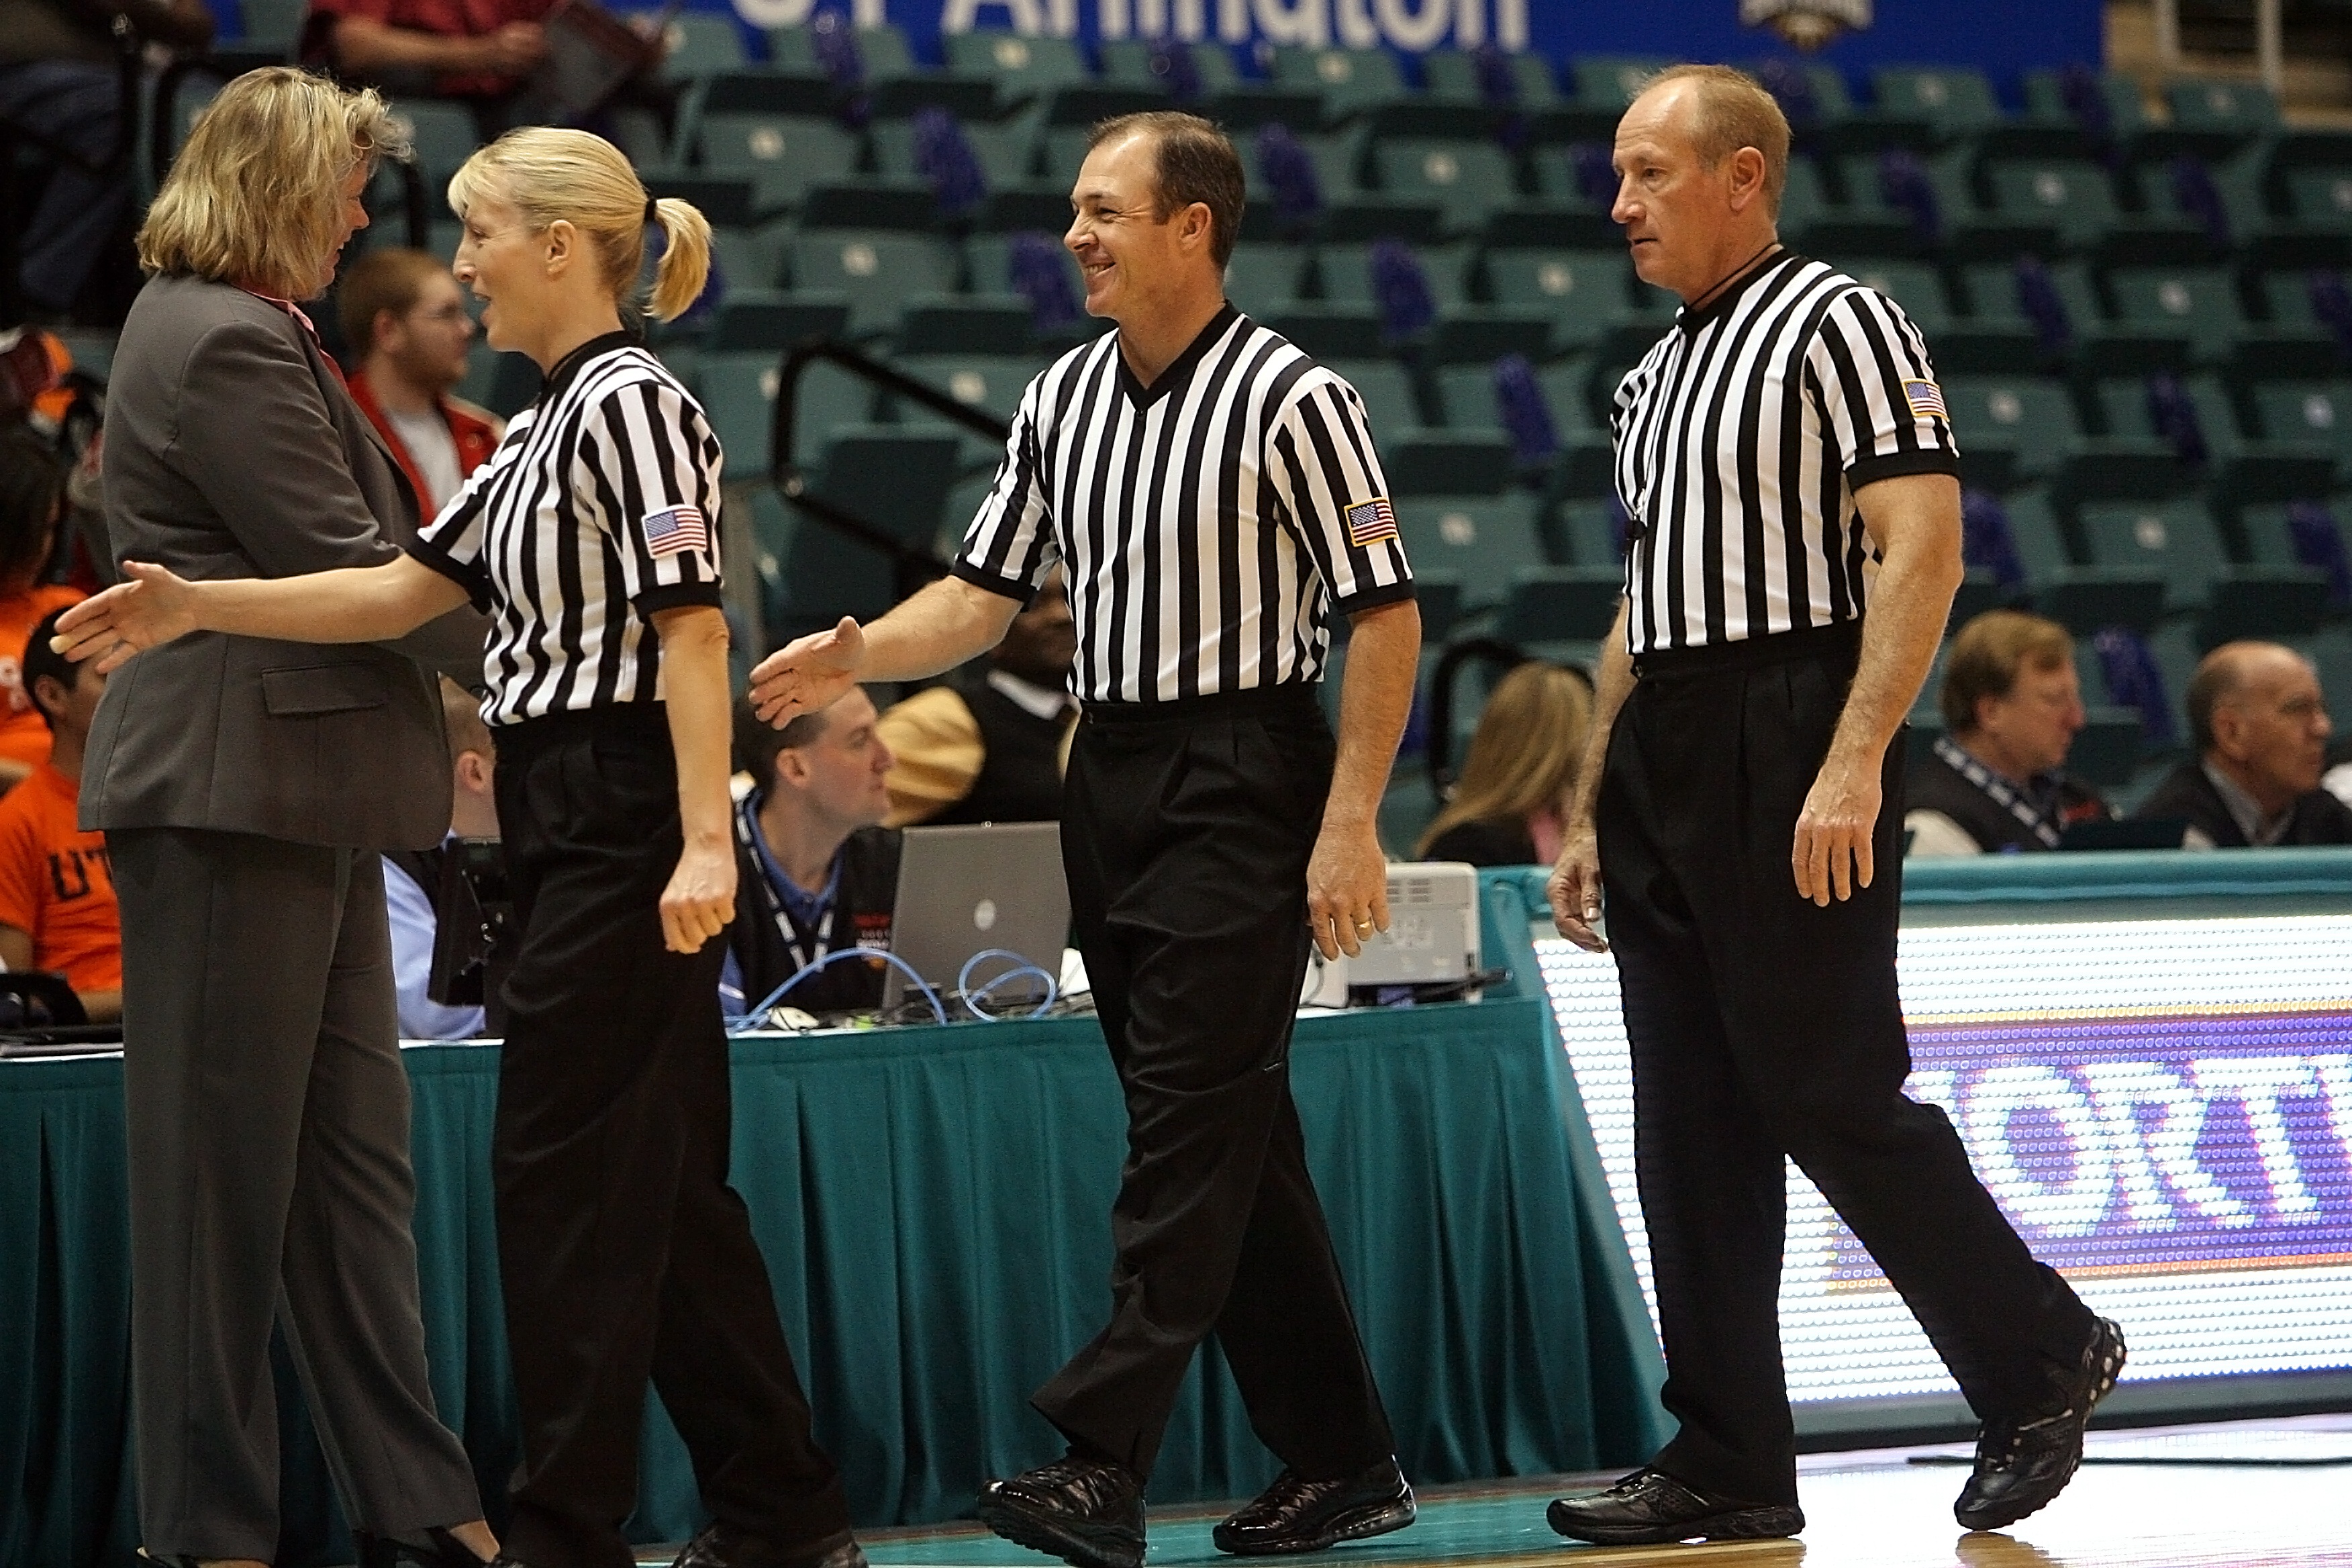
people, sport, game, male, female, basketball, stripped, competition, arena, sports, stripes, uniform, fairness, coach, authority, whistle, referees, ref, basketball officials, judges